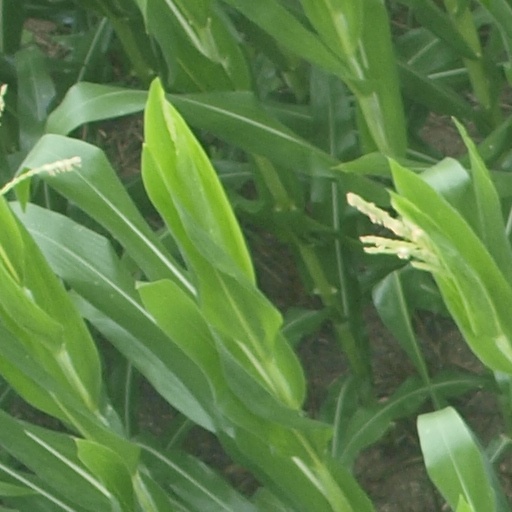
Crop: maize; corn